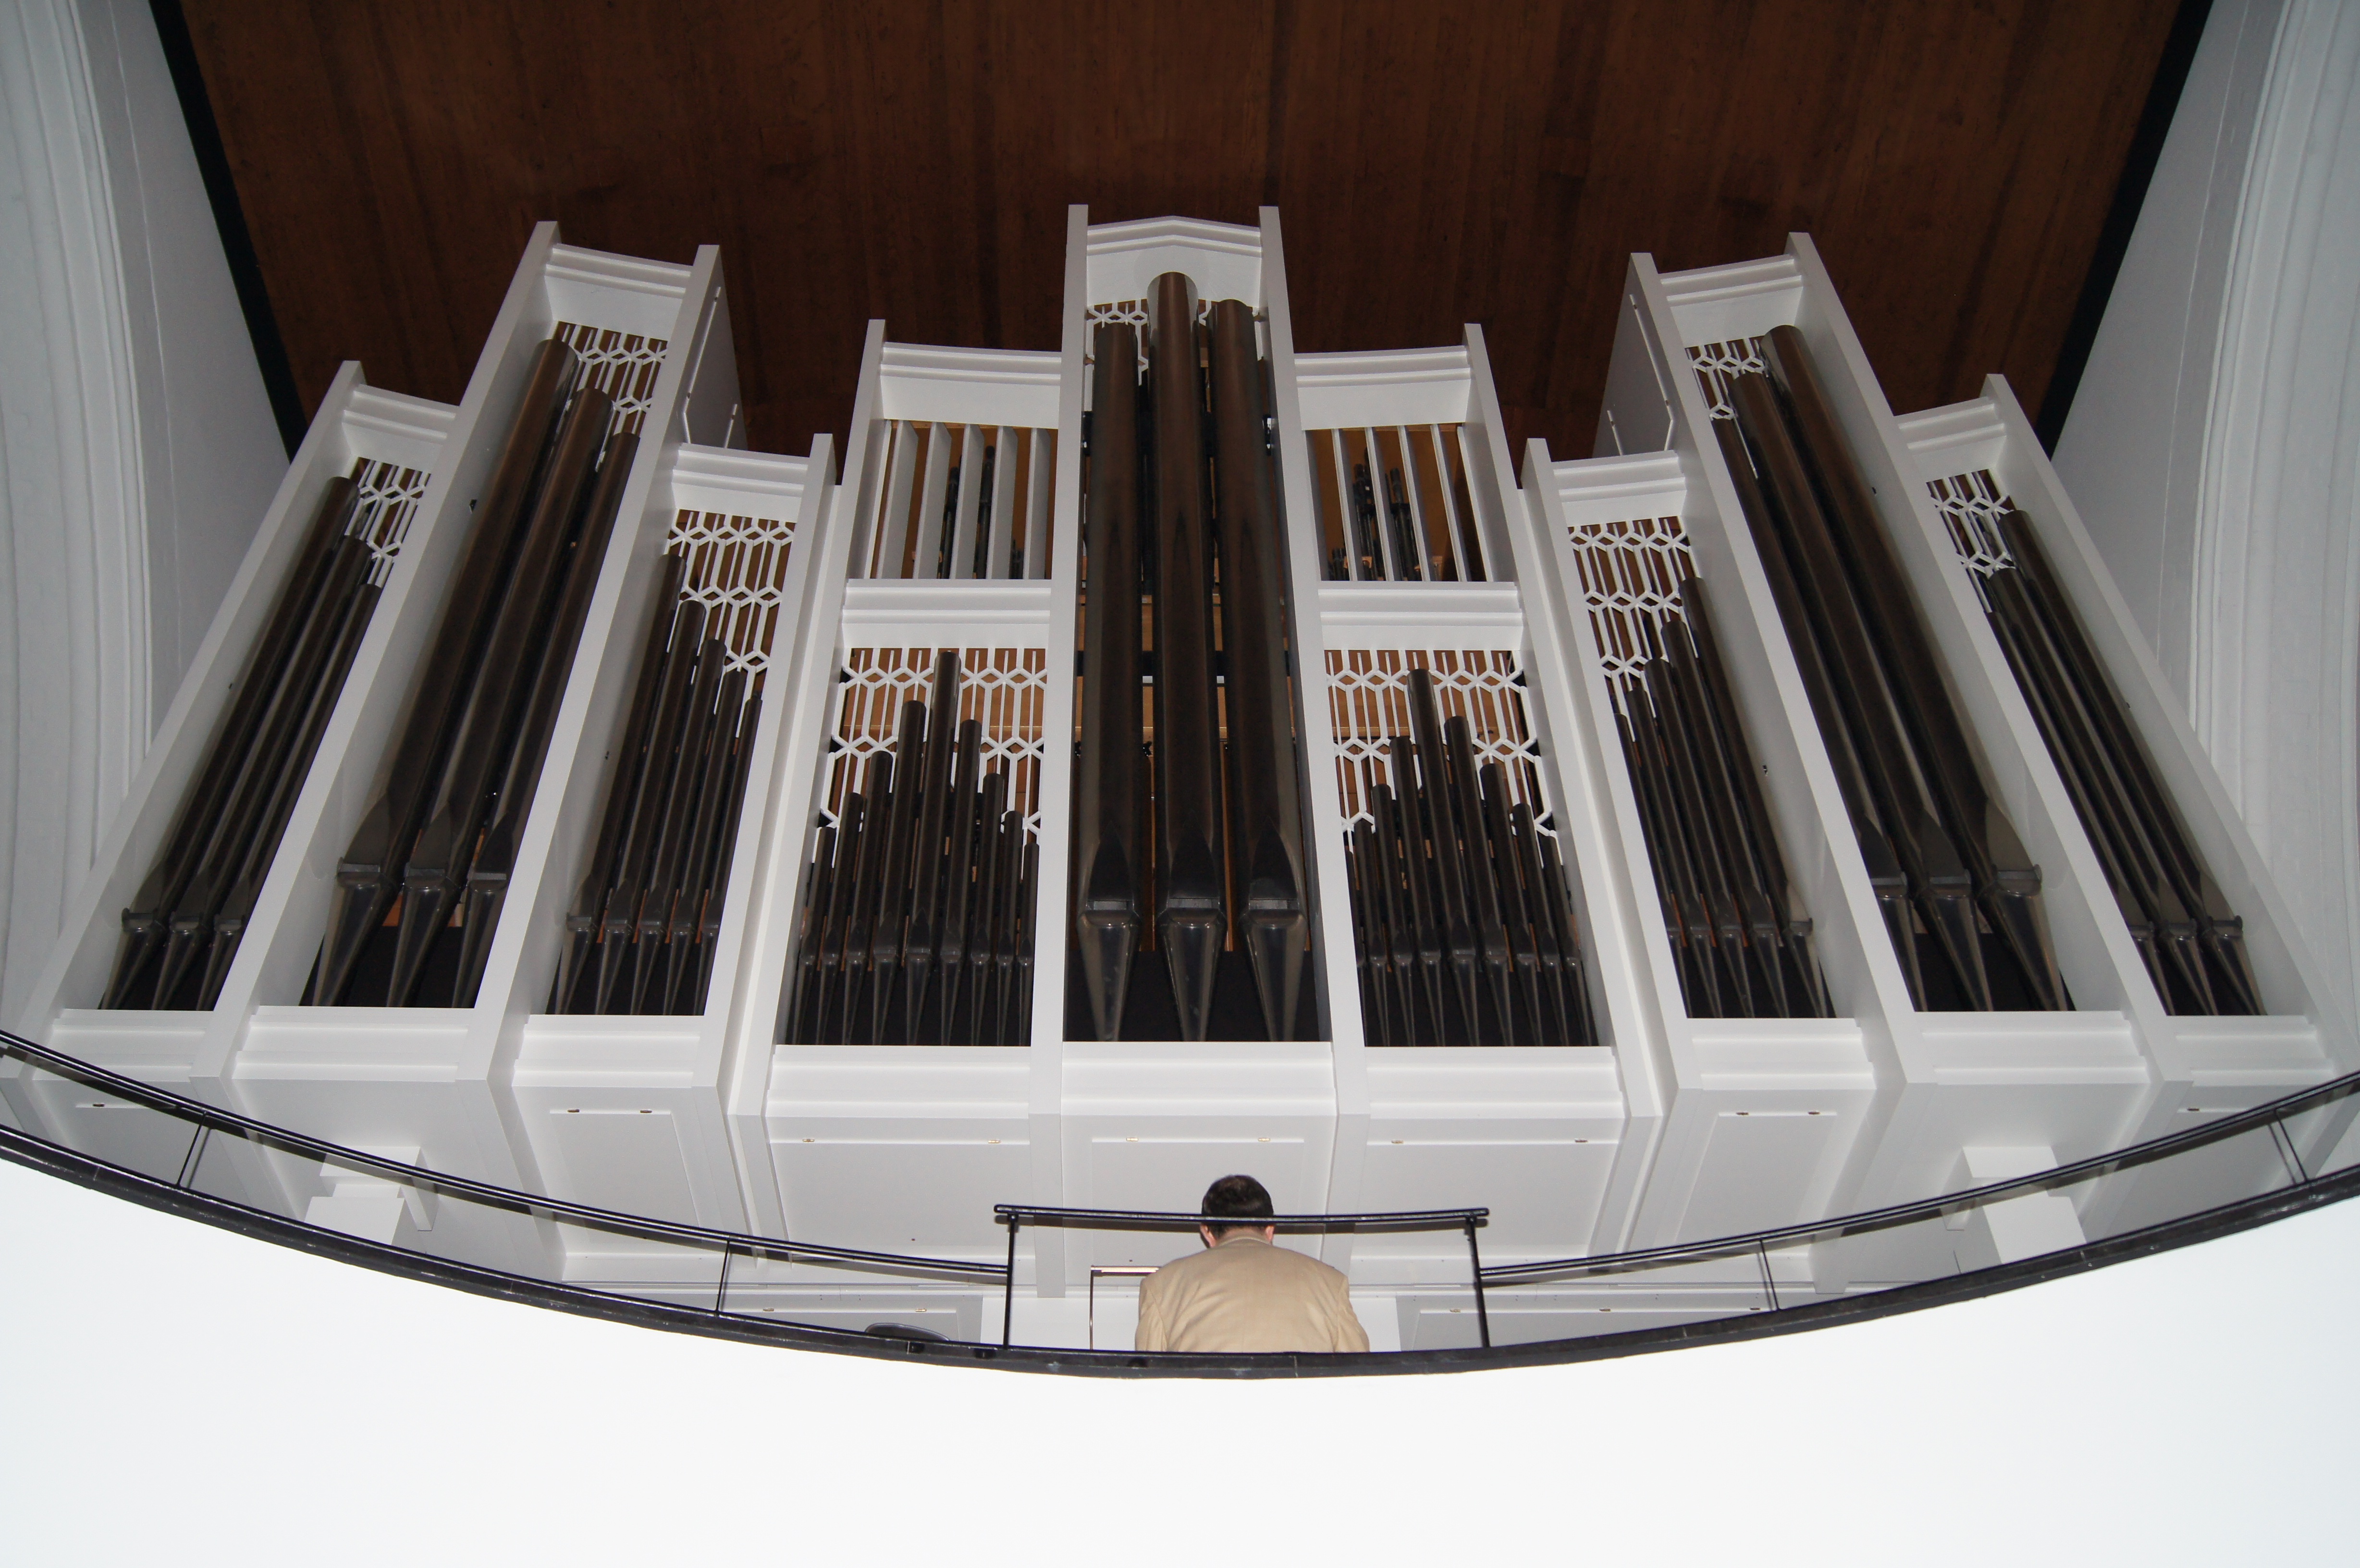
music, keyboard, technology, church, musical instrument, product, organ, hamburg, believe, electronic device